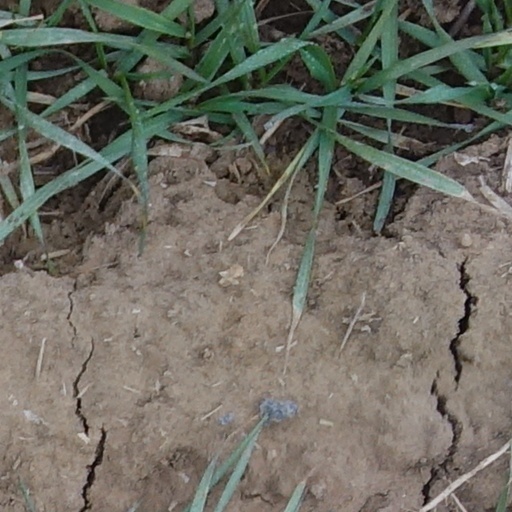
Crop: wheat